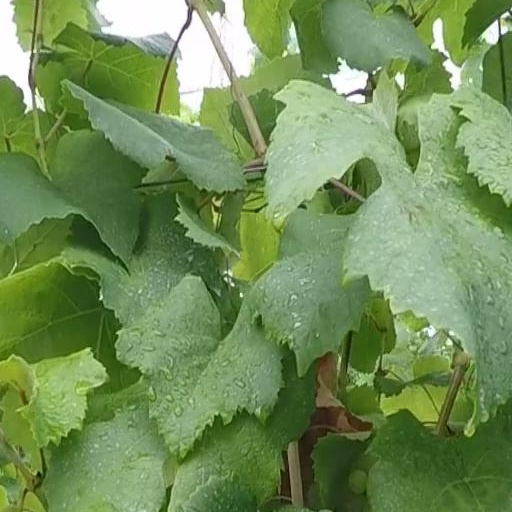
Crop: grape